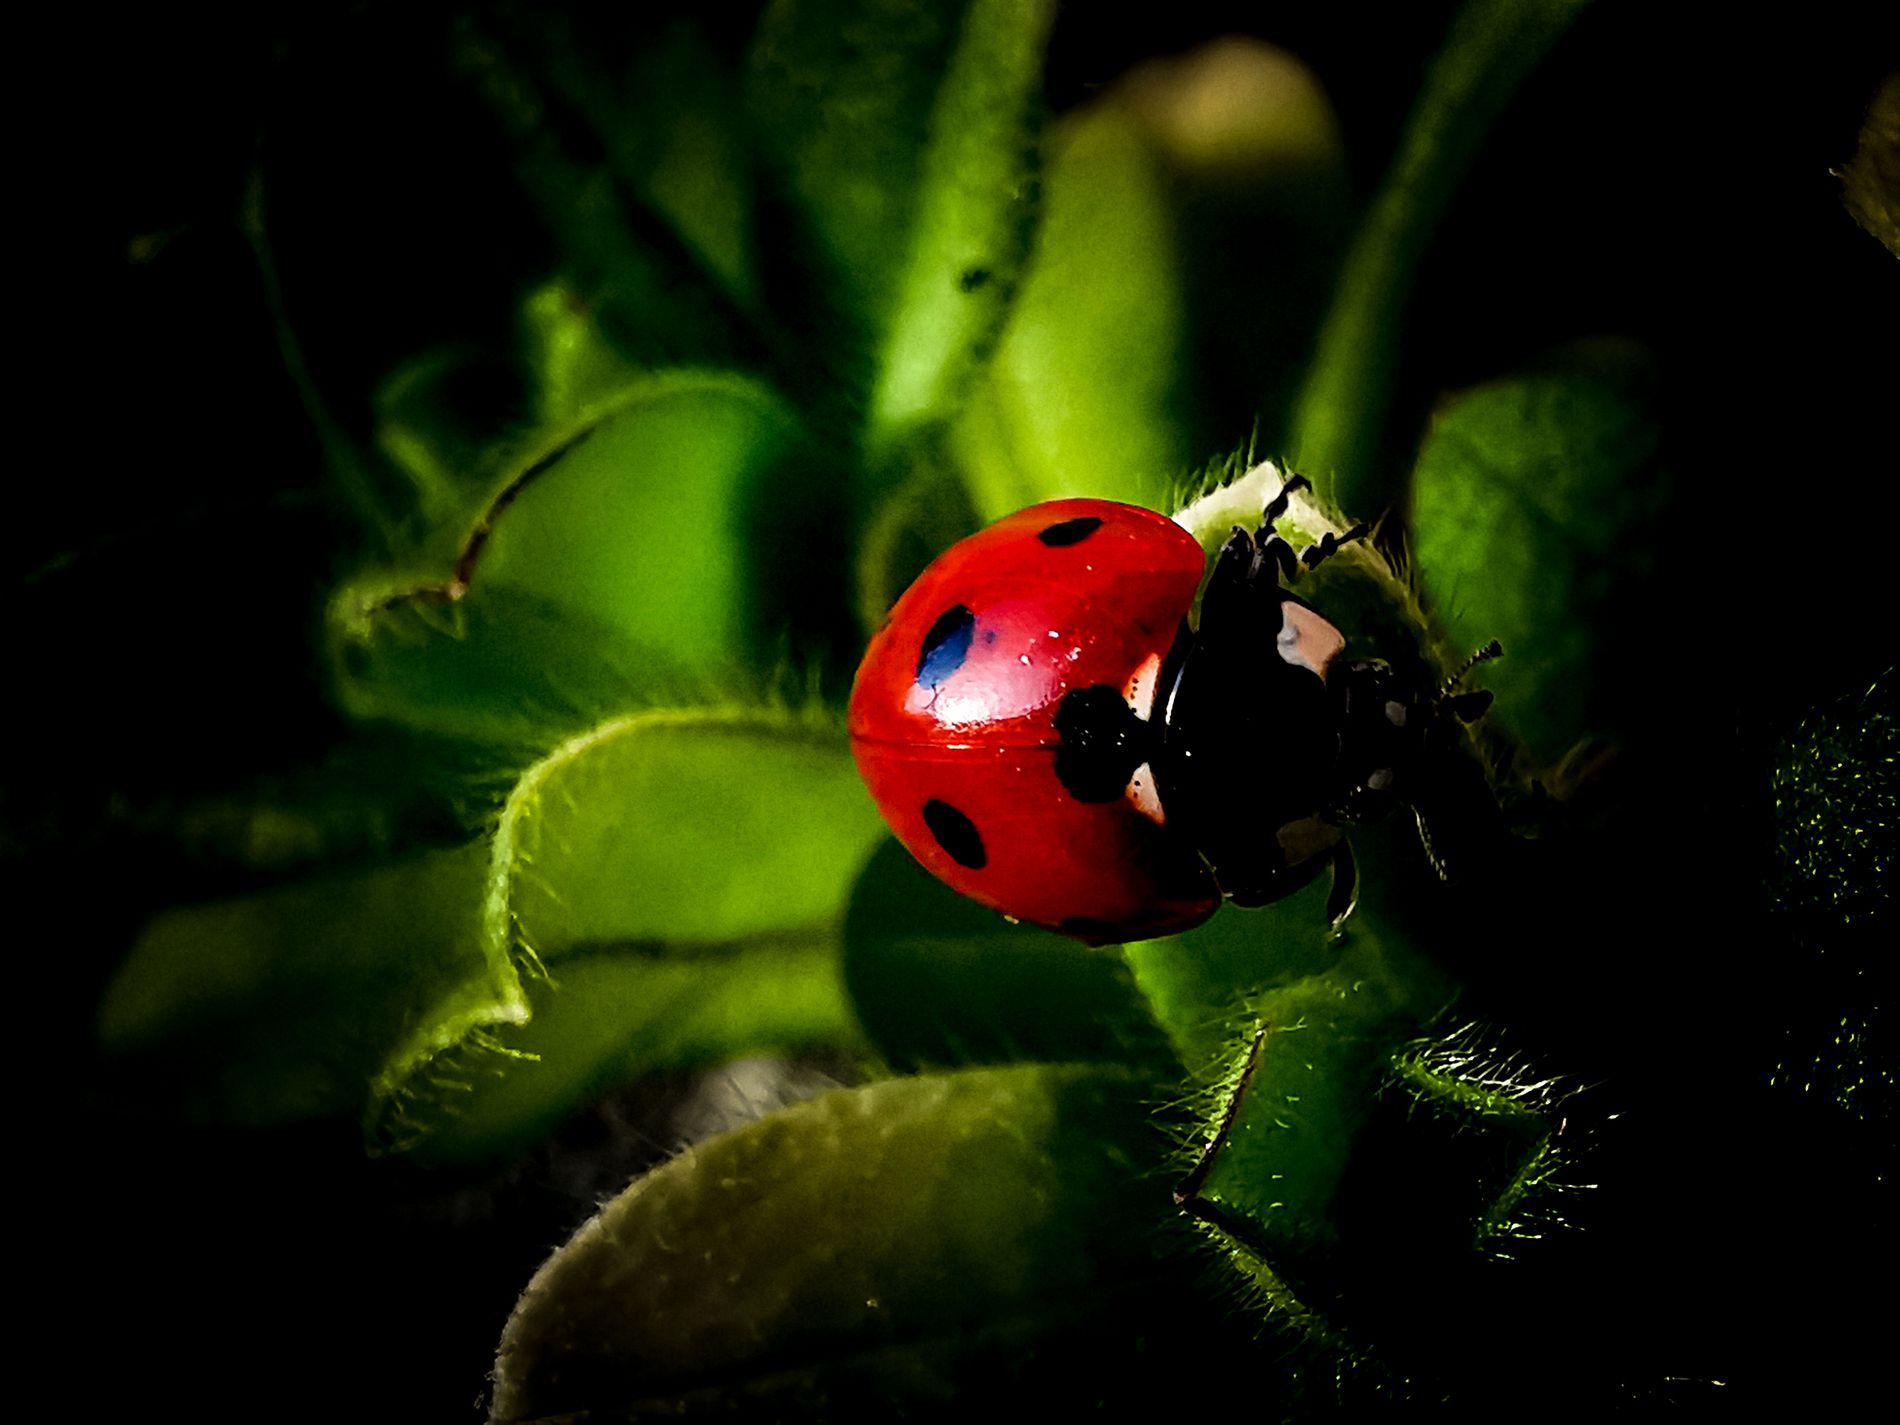
Glowy Ladybug
The photo shows a red ladybug with black spots sitting on a plant's fuzzy green leaves. The background fades from more plant leaves to a dark color, making the ladybug stand out.
The photograph is taken at close-up, and it takes a focus of a ladybug on a green fuzzy leaf. The colors are vivid and natural, with the red body of the ladybug and black spots against the dense green leaves. Soft light on the ladybug and the leaf, causing them to glow in comparison to the shadows. The photo is calm and tranquil.
Labels: Leaf, Plant, Animal, Insect, Invertebrate, Flower, Spider, Pollen, Green, Geranium, Ladybug, Background
Camera: HUAWEI VOG-L29
Lens: HUAWEI P30 Pro Rear Wide Camera
Aperture: F2.2
Exposure: 1/270 sec
ISO: 50
Focal length: 2.4 mm